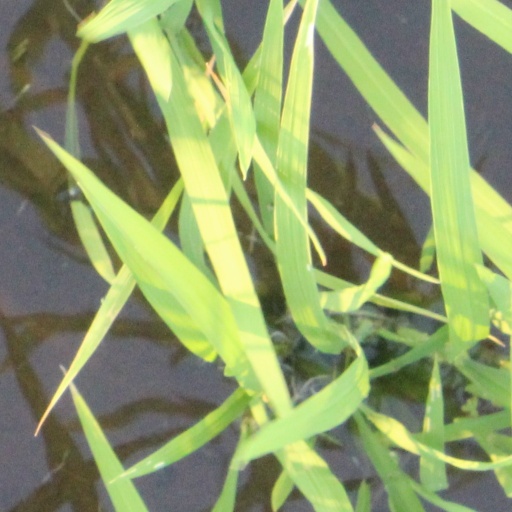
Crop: rice